Female empowerment in Nigeria

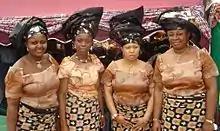

Female empowerment in Nigeria is an economic process that involves empowering Nigerian women as a poverty reduction measure. Empowerment is the development of women in terms of politics, social and economic strength in nation development. It is also a way of reducing women's vulnerability and dependency in all spheres of life. It can be noted that the aggregate of educational, political, health and legal empowerment are key to women's empowerment in Nigeria. Like many African women, Nigerian women have a subordinate role to their male counterparts. There are twice as many women below the poverty line than men and up to 19 times as many men in executive positions than women.